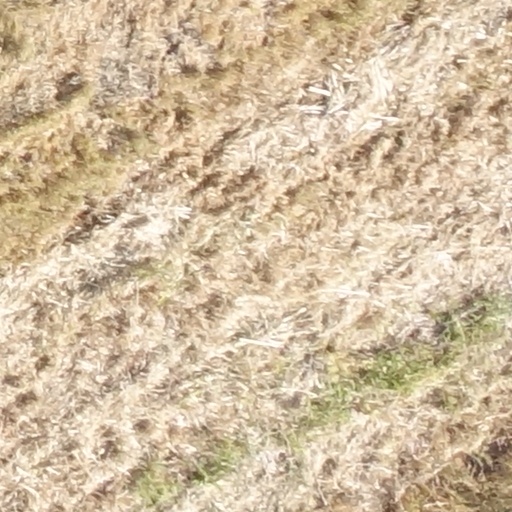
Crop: sorghum